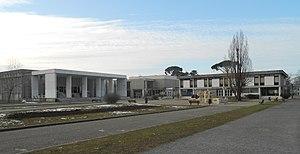
Bâtiments principaux de l'Université Montesquieu Bordeaux IV en février 2012. Lëtzebuergesch: Haaptgebaier vun der Universitéit Montesquieu Bordeaux-IV am Februar 2012.
"L’Université Bordeaux-IV, de nom d’usage «Université Montesquieu Bordeaux IV"", est une université française ayant existé entre 1971 et 2013. Elle fusionne le 1ᵉʳ janvier 2014 avec deux autres universités bordelaises pour former l'université de Bordeaux.